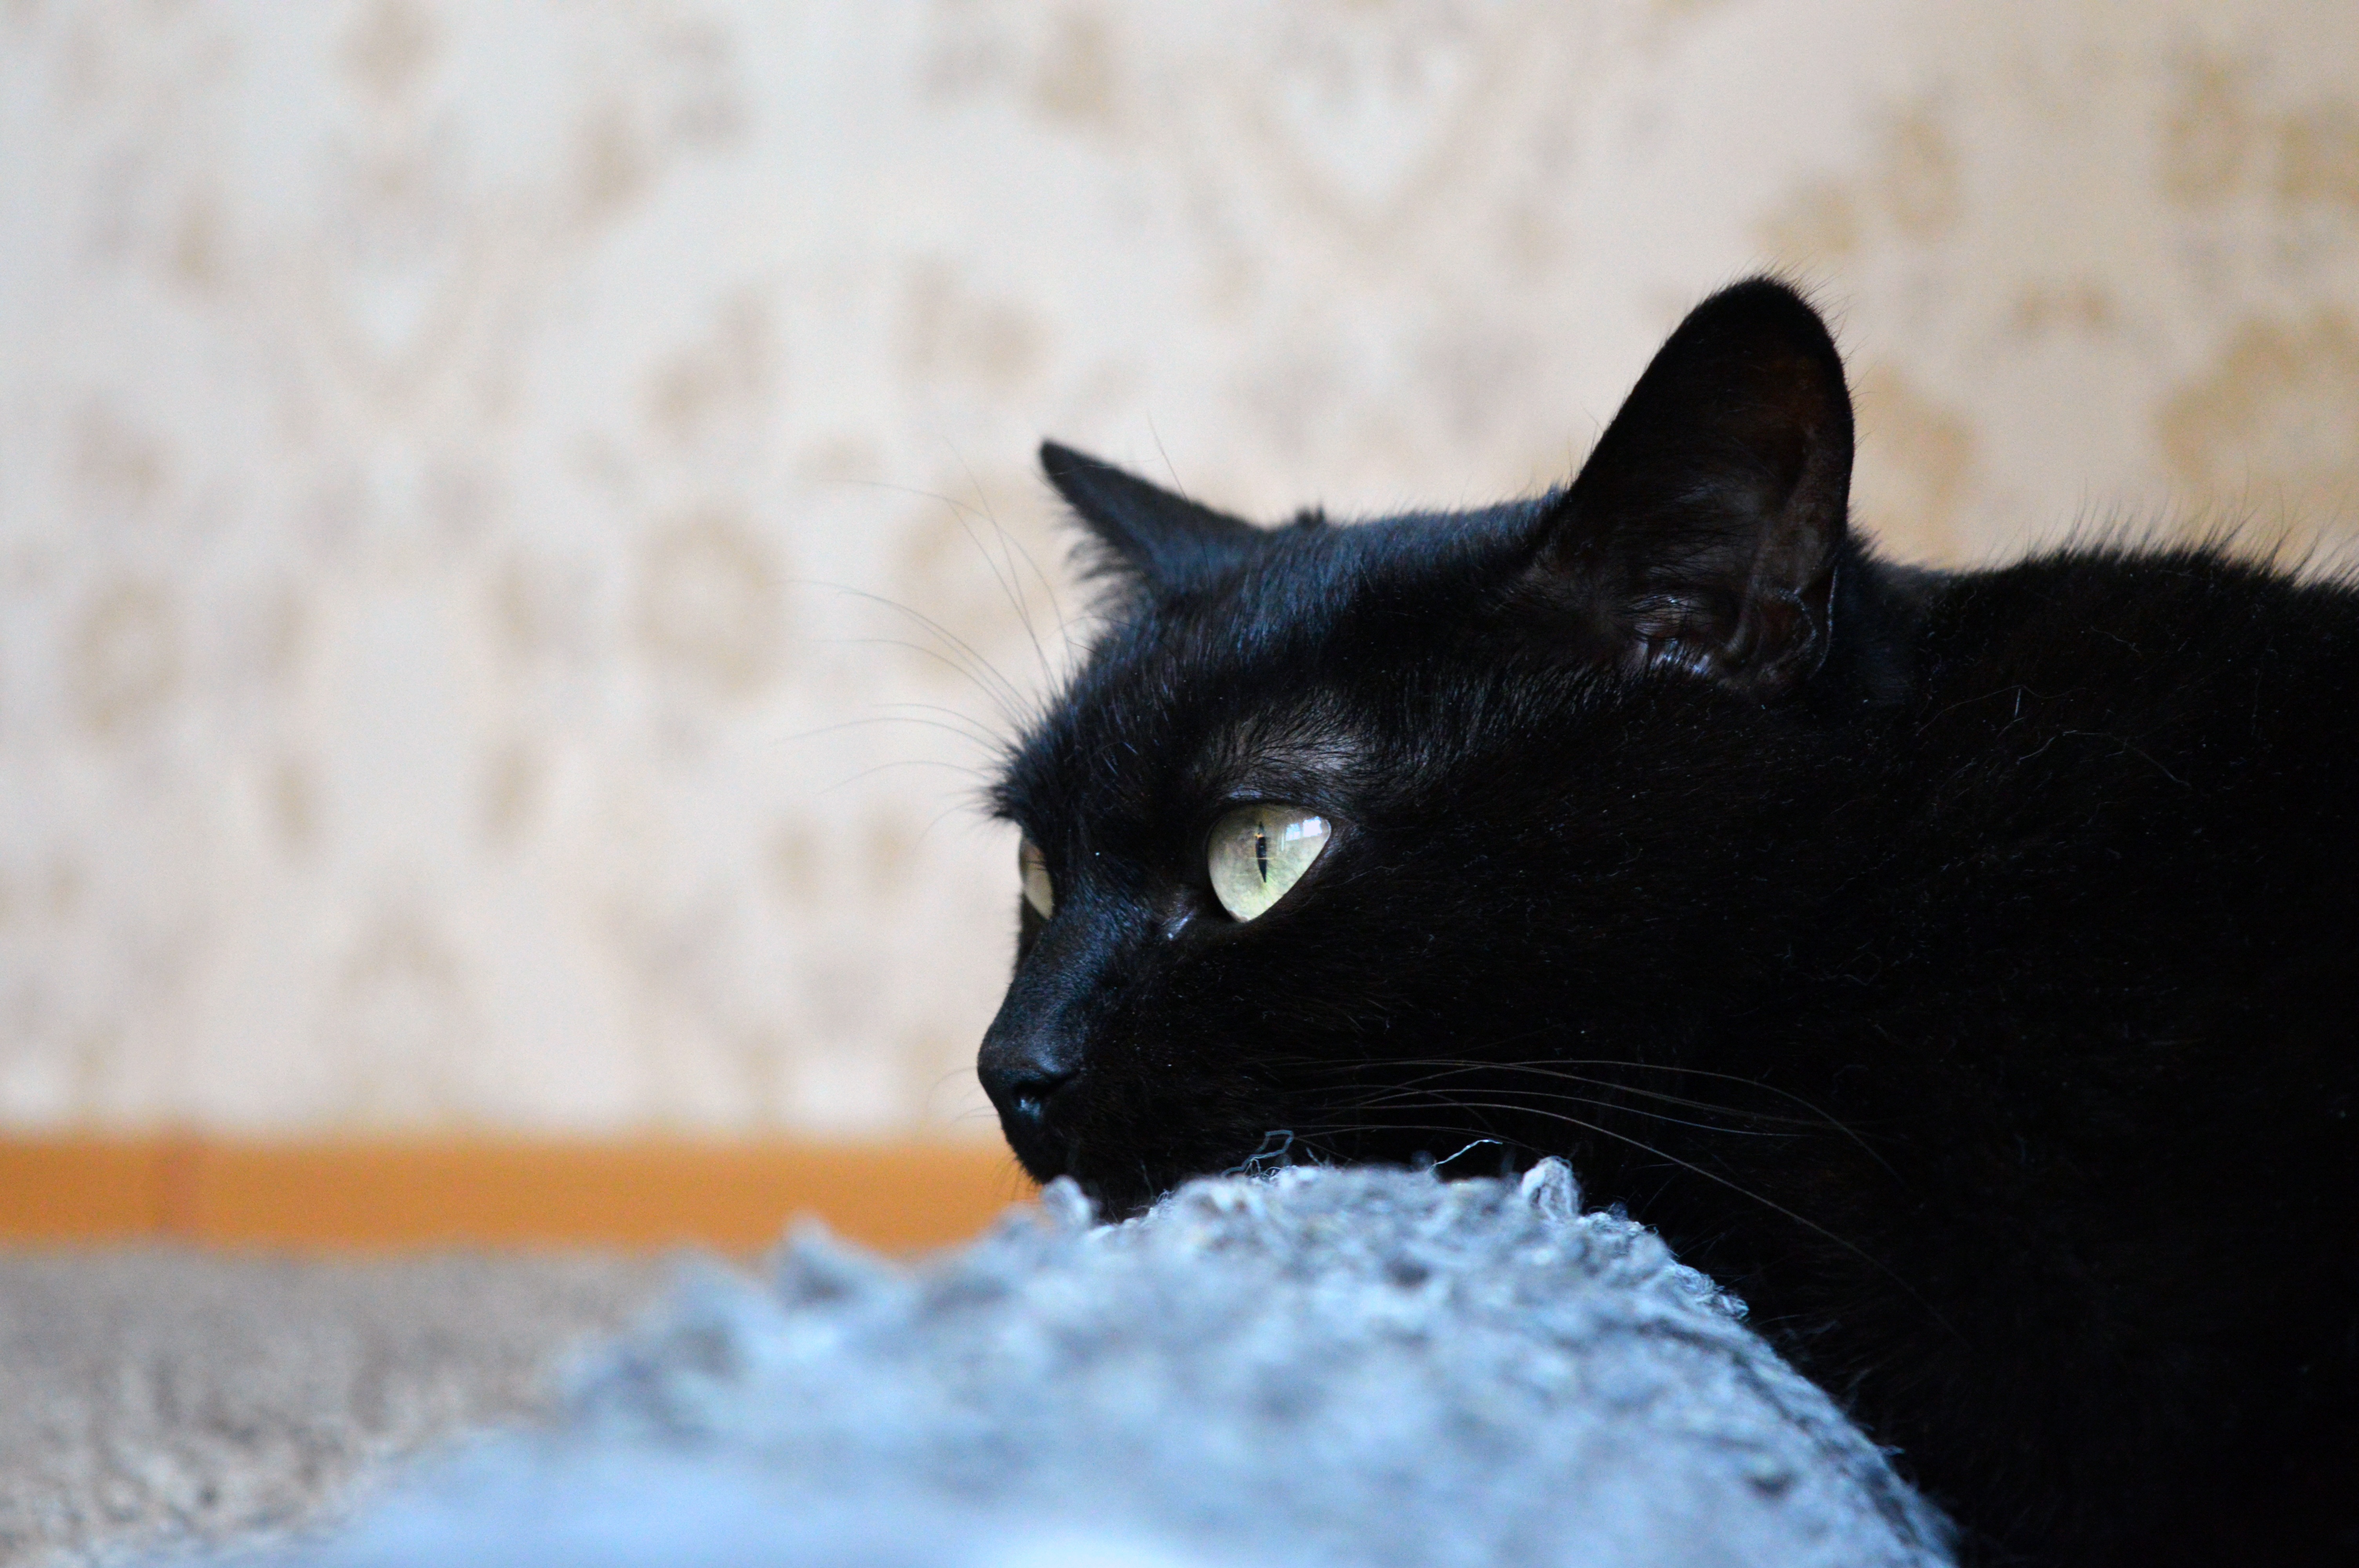
snow, view, home, animal, cute, pet, fur, cat, mammal, blue, black cat, black, closeup, thoughtful, close, fauna, close up, nose, whiskers, animals, furry, vertebrate, views, cat eyes, housecat, young cat, scratching posts, muzzle cat, sleeping cat, cat is, cat looking, cat dreams, lazy cat, cat resting, cat sleeping, beautiful cat, cat person, small to medium sized cats, cat like mammal